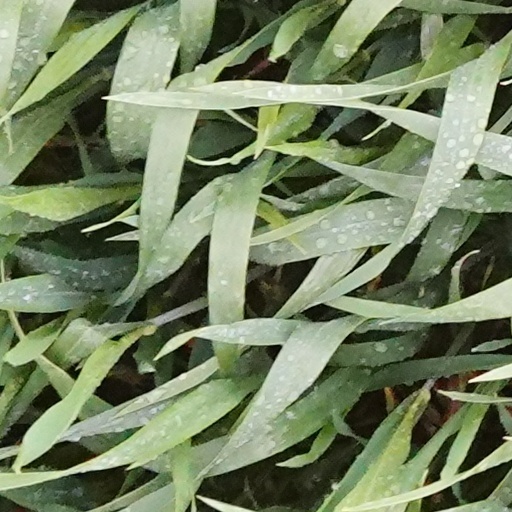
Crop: wheat